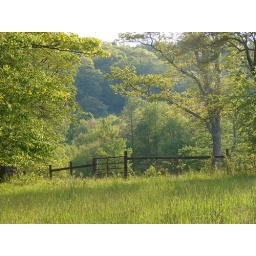
pasture fence and gate road near Blue Ridge Parkway, Rocky Knob near Floyd, VA (floydfest area)